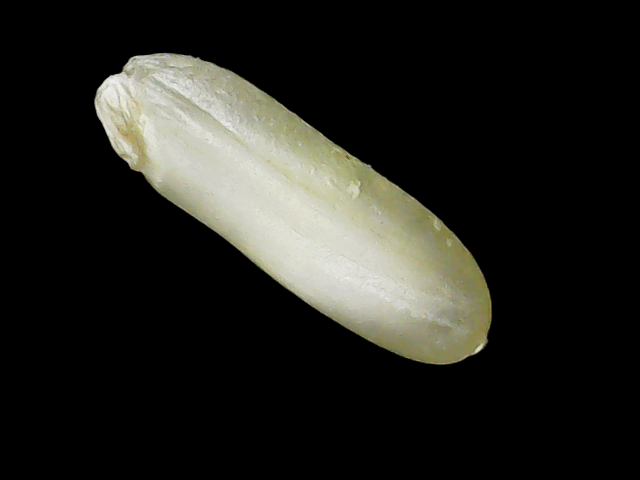
Rice variety: Binadhan24